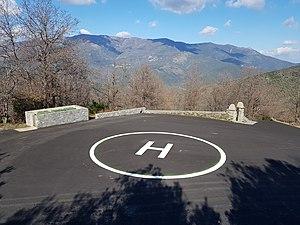
HELISTATION DE DIVINA COMMUNE DE 20290 MONTE
Monte est une commune française située dans la circonscription départementale de la Haute-Corse et le territoire de la collectivité de Corse. Le village appartient à la piève de Casacconi, en Castagniccia.